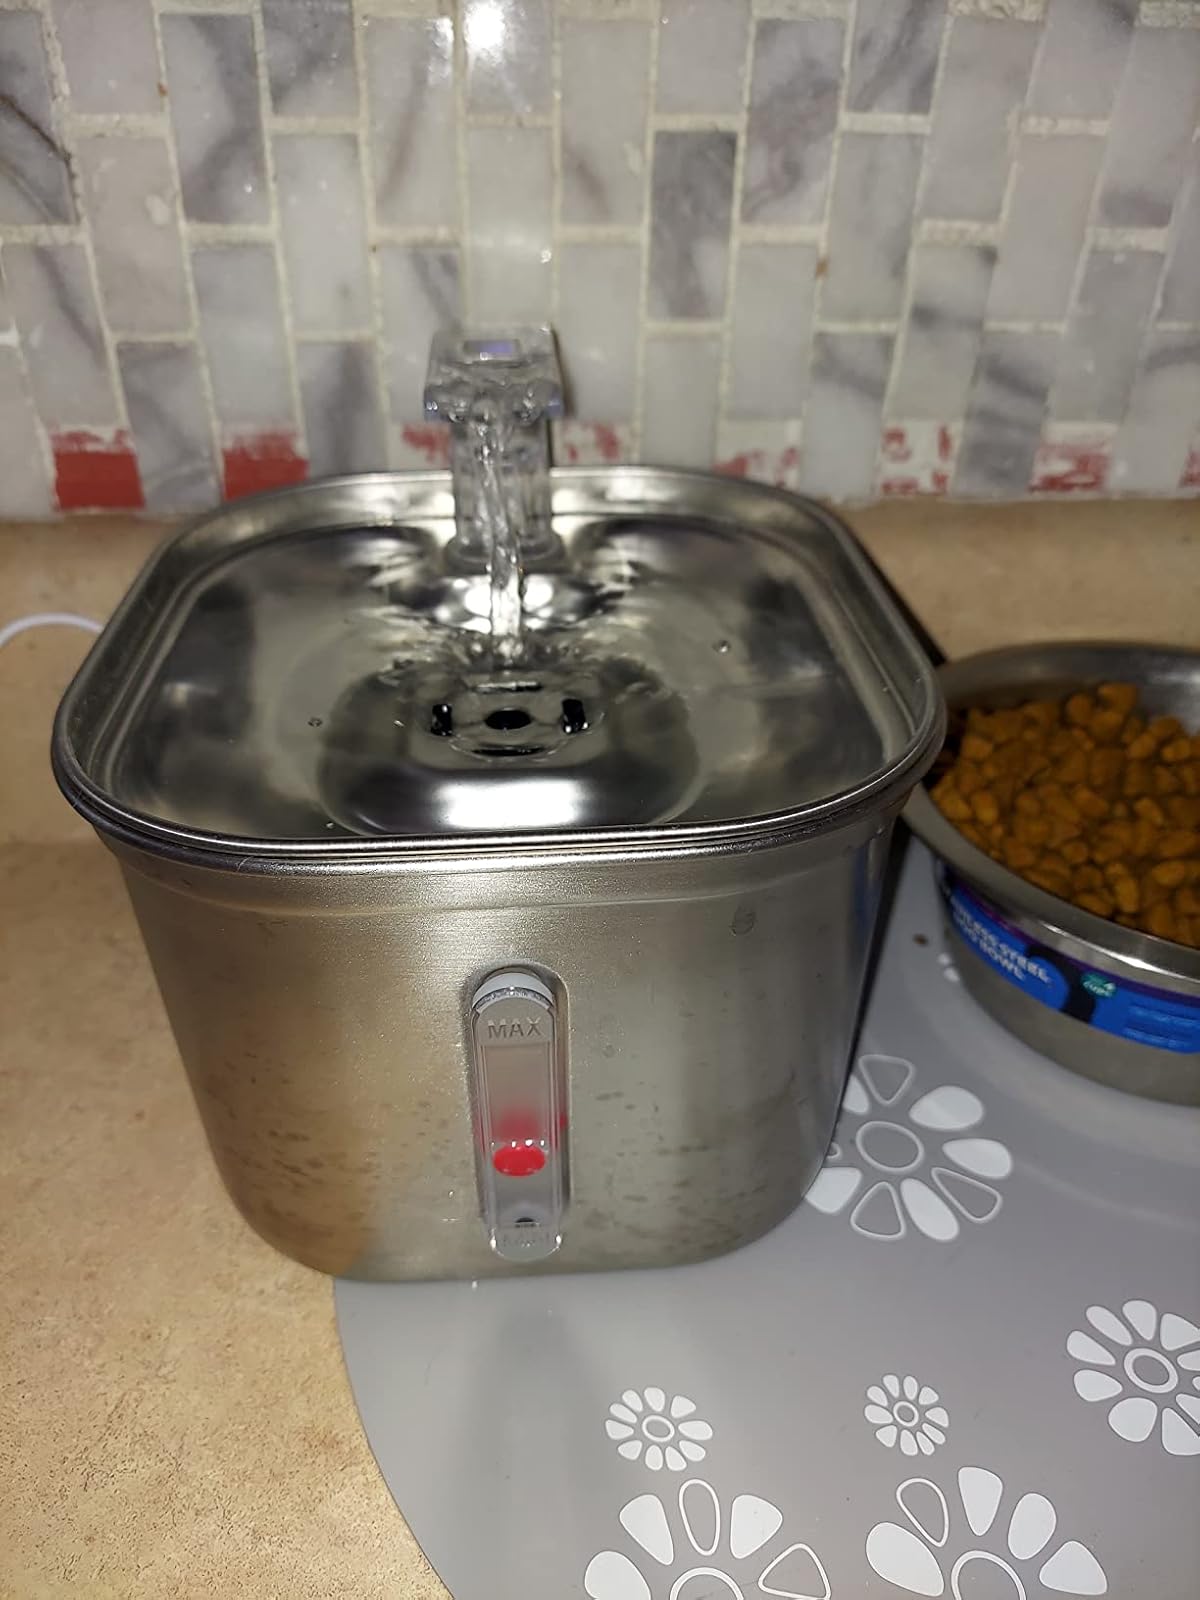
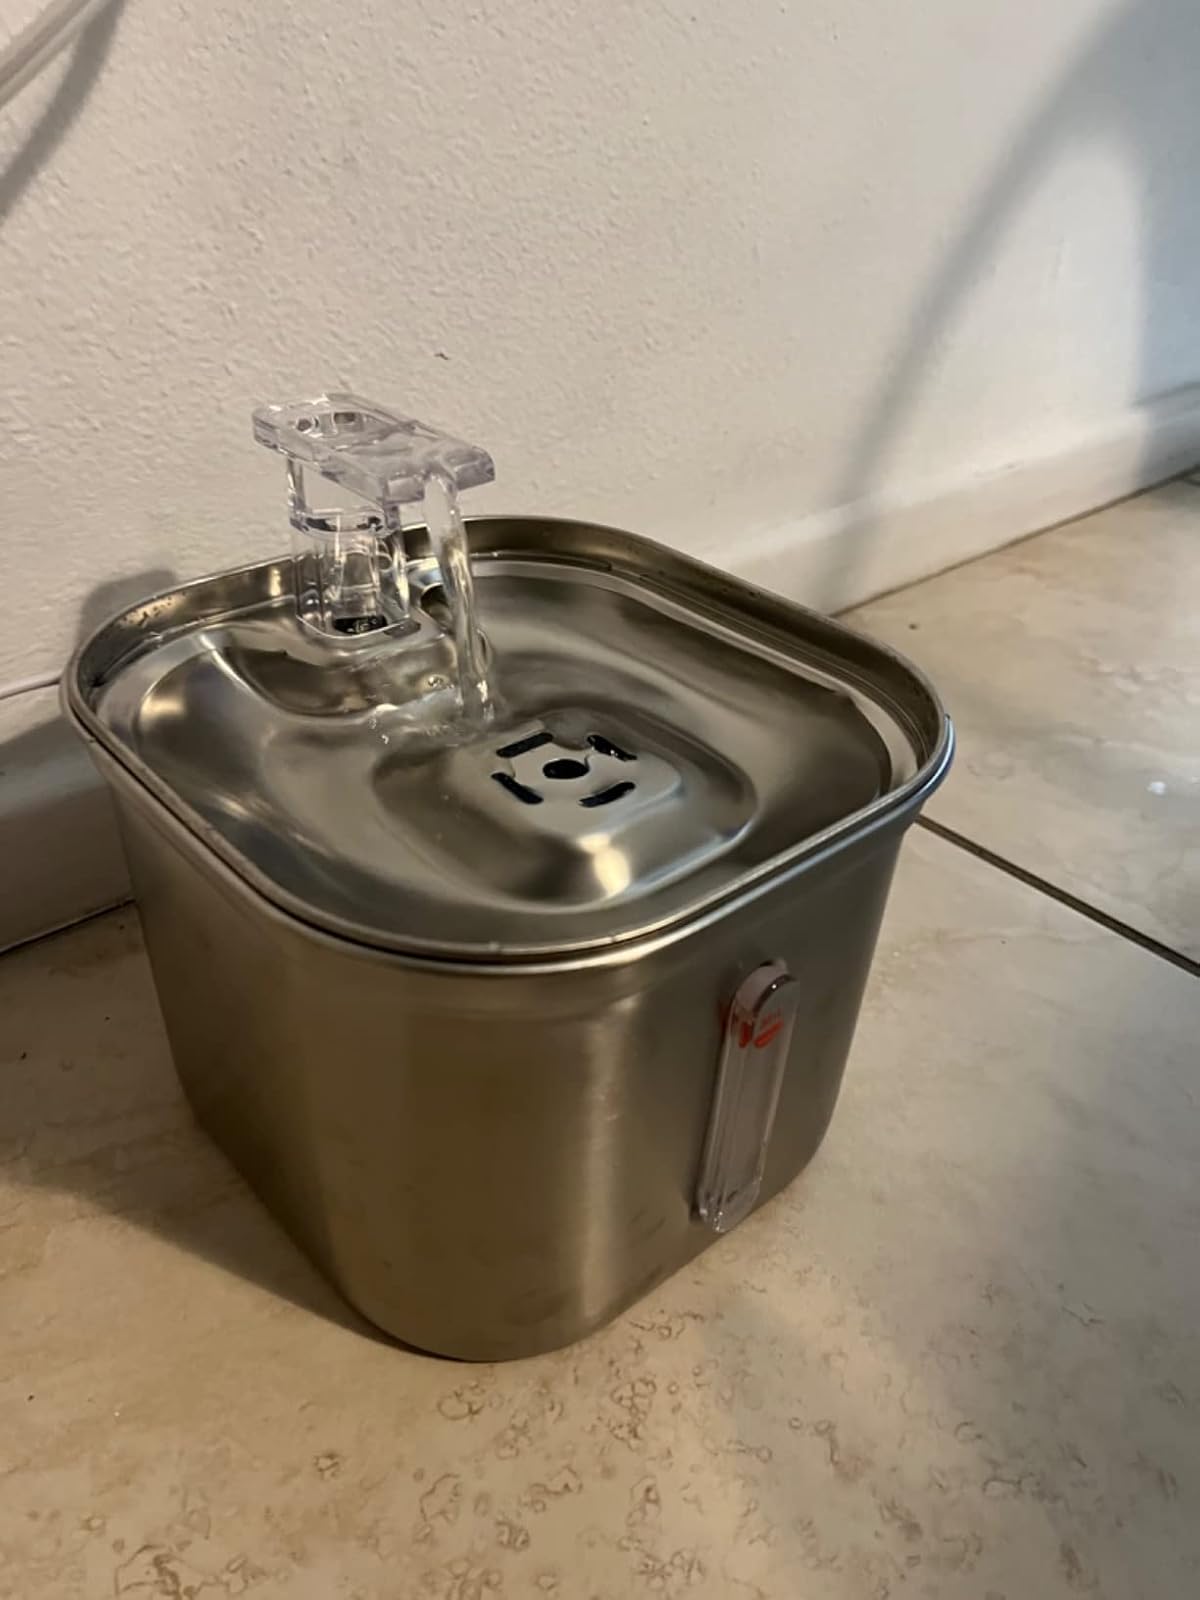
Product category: items_bowl
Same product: yes